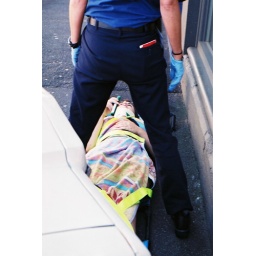
got hit by a car on my bike